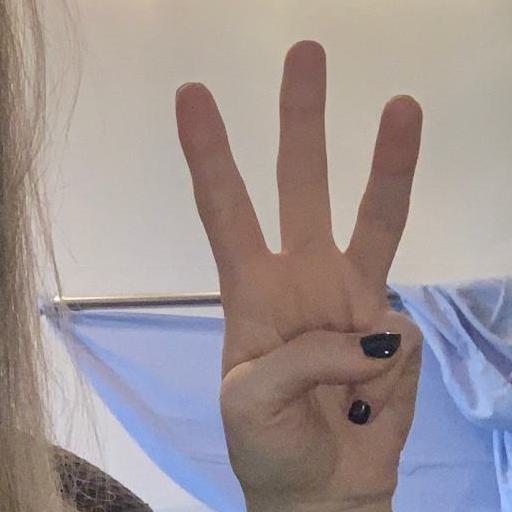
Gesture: three